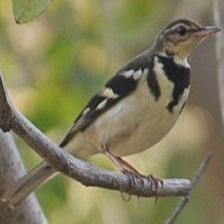
Species: FOREST WAGTAIL
Scientific name: DENDRONANTHUS INDICUS